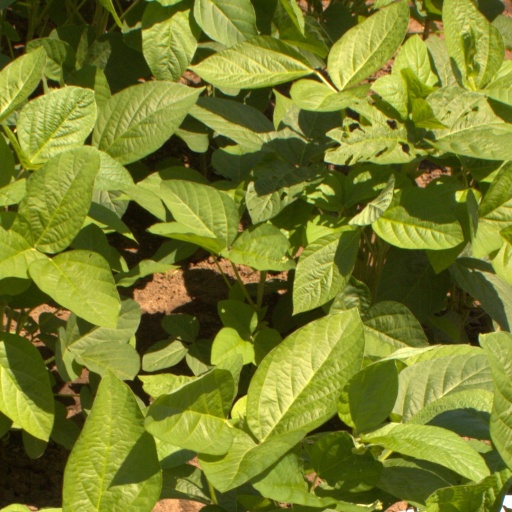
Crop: soybean